Moutier

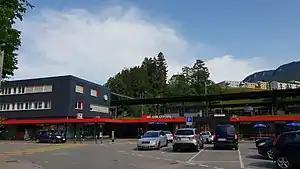
Moutier railway station

From the , 3,684 or 47.8% were Roman Catholic, while 2,201 or 28.6% belonged to the Swiss Reformed Church. Of the rest of the population, there were 50 members of an Orthodox church (or about 0.65% of the population), there were 11 individuals (or about 0.14% of the population) who belonged to the Christian Catholic Church, and there were 415 individuals (or about 5.39% of the population) who belonged to another Christian church. There were three individuals (or about 0.04% of the population) who were Jewish, and 266 (or about 3.45% of the population) who were Muslim. There were 15 individuals who were Buddhist, two who were Hindu and three individuals who belonged to another church. A total of 766 (9.95%) residents belonged to no church, were agnostic or atheist. Finally, 285 individuals (3.70%) did not answer the question.